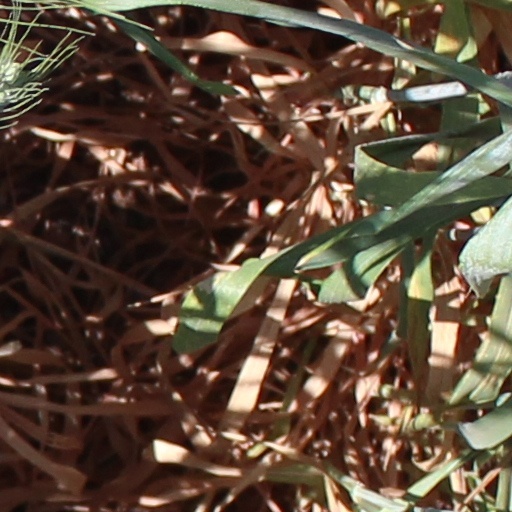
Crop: wheat